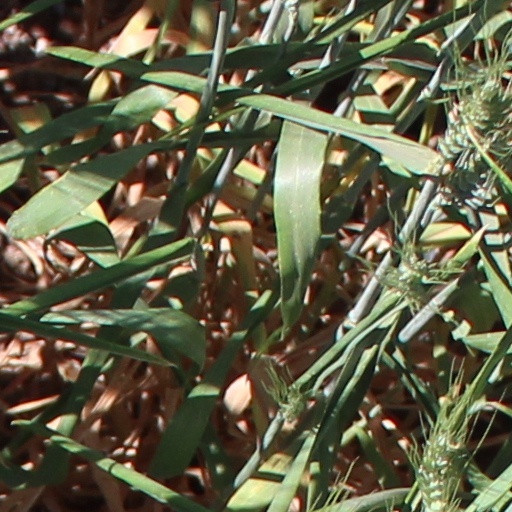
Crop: wheat